Playscape

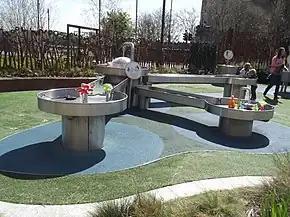
A water-based playscape in the Thinktank Science Garden in Birmingham, England

A playscape is either a piece of land modified for children's play (a natural playscape), a particular structure on a playground, or a nontraditional type of play environment. Landscape architects and designers are increasingly using the term to express areas of cities that encourage interaction and enjoyment for all ages. The term was probably first used in the mid-twentieth century, possibly first attributable to the National Institute for Architectural Education in 1957, and associated in the 1960s with the New York-based Playground Corporation of America. It is mentioned by Joe Frost in his 1992 book, "Play and Playscapes", referring to attempts to replace or add on to the rubberized surface, metal and plastic of traditional playgrounds.